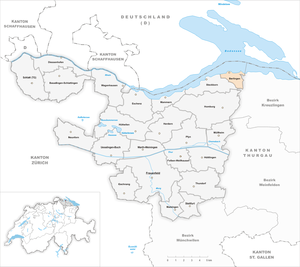
Berlingen est une commune suisse du canton de Thurgovie, située dans le district de Frauenfeld.